Gustavus Cheyney Doane

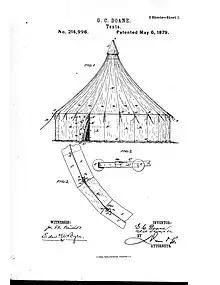
Centennial Tent Patent Image, May 6, 1879

In the later years of his life, Doane attempted to generate widespread support within the U.S. Army for his invention, the self-named Doane Centennial Tent. Doane was granted the patent for the Centennial Tent on May 6, 1879. He described his invention as "a new and Improved Army-Tent," While Doane attempted to receive endorsements from several branches of the Army, (including the infantry, cavalry and artillery) his efforts proved to be ultimately unsuccessful, as his tent design was never widely adopted within the United States Army. In a letter dated February 5, 1891, a First Lieutenant from the 3rd Artillery writes to Doane saying that the majority of his officers do not "entertain a preference " in regards to the use of one tent over another. The ambivalence and lack of tent preference expressed in this letter seems to be the common response to Doane's efforts to establish the Doane Centennial Tent as the foremost tent used by the U.S. Army during the latter half of the 19th century. His invention was never widely adopted.